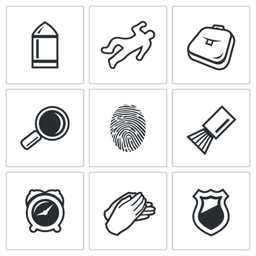
vector isolated collection on a white background for design